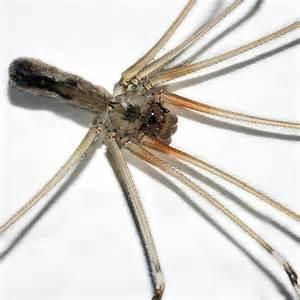
spider